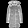
Label: Coat